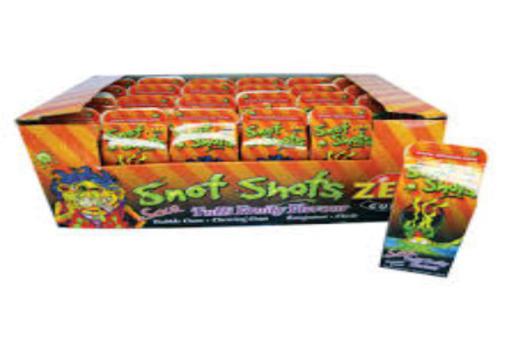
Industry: Food